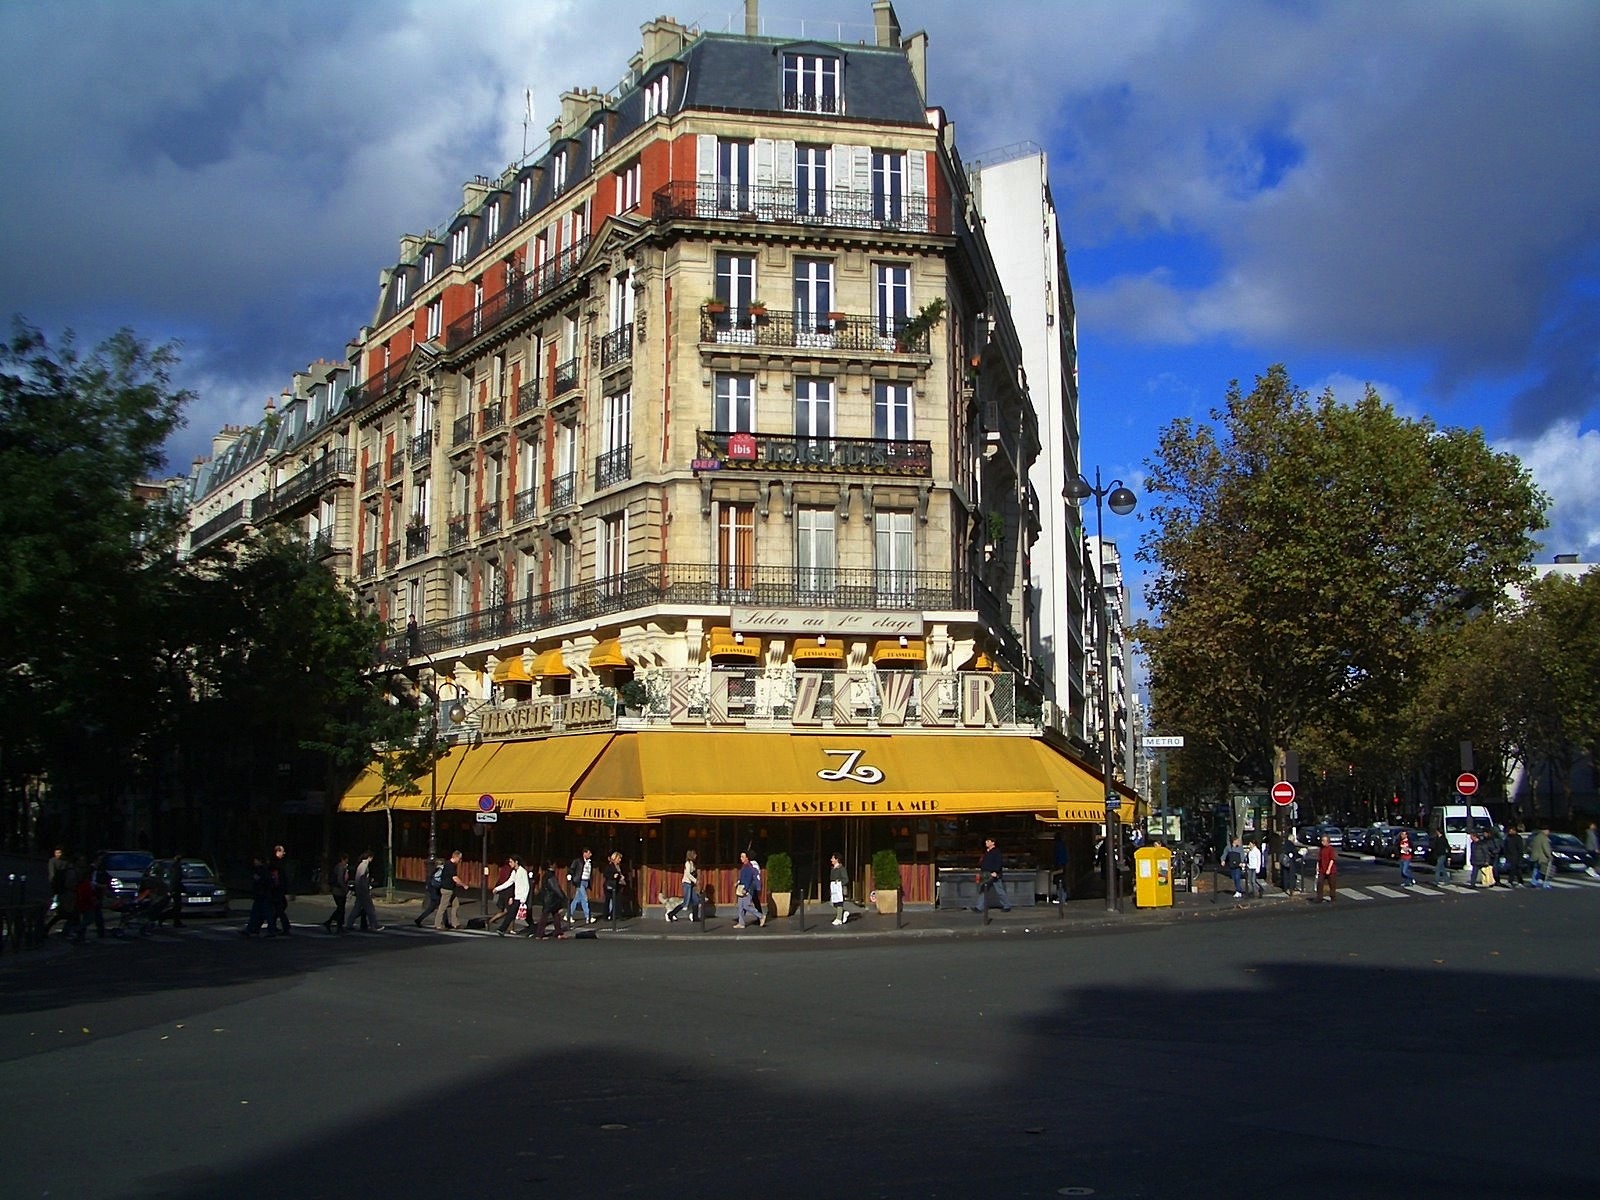
architecture, people, sky, road, street, town, building, city, paris, urban, cityscape, downtown, summer, france, evening, spring, landmark, outside, clouds, shops, town square, cities, urban area, human settlement